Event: Nepal Earthquake
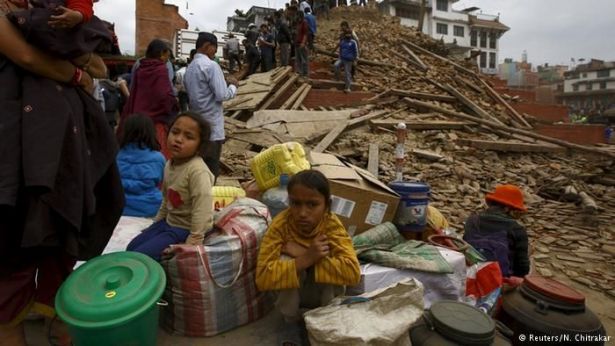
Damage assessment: damage